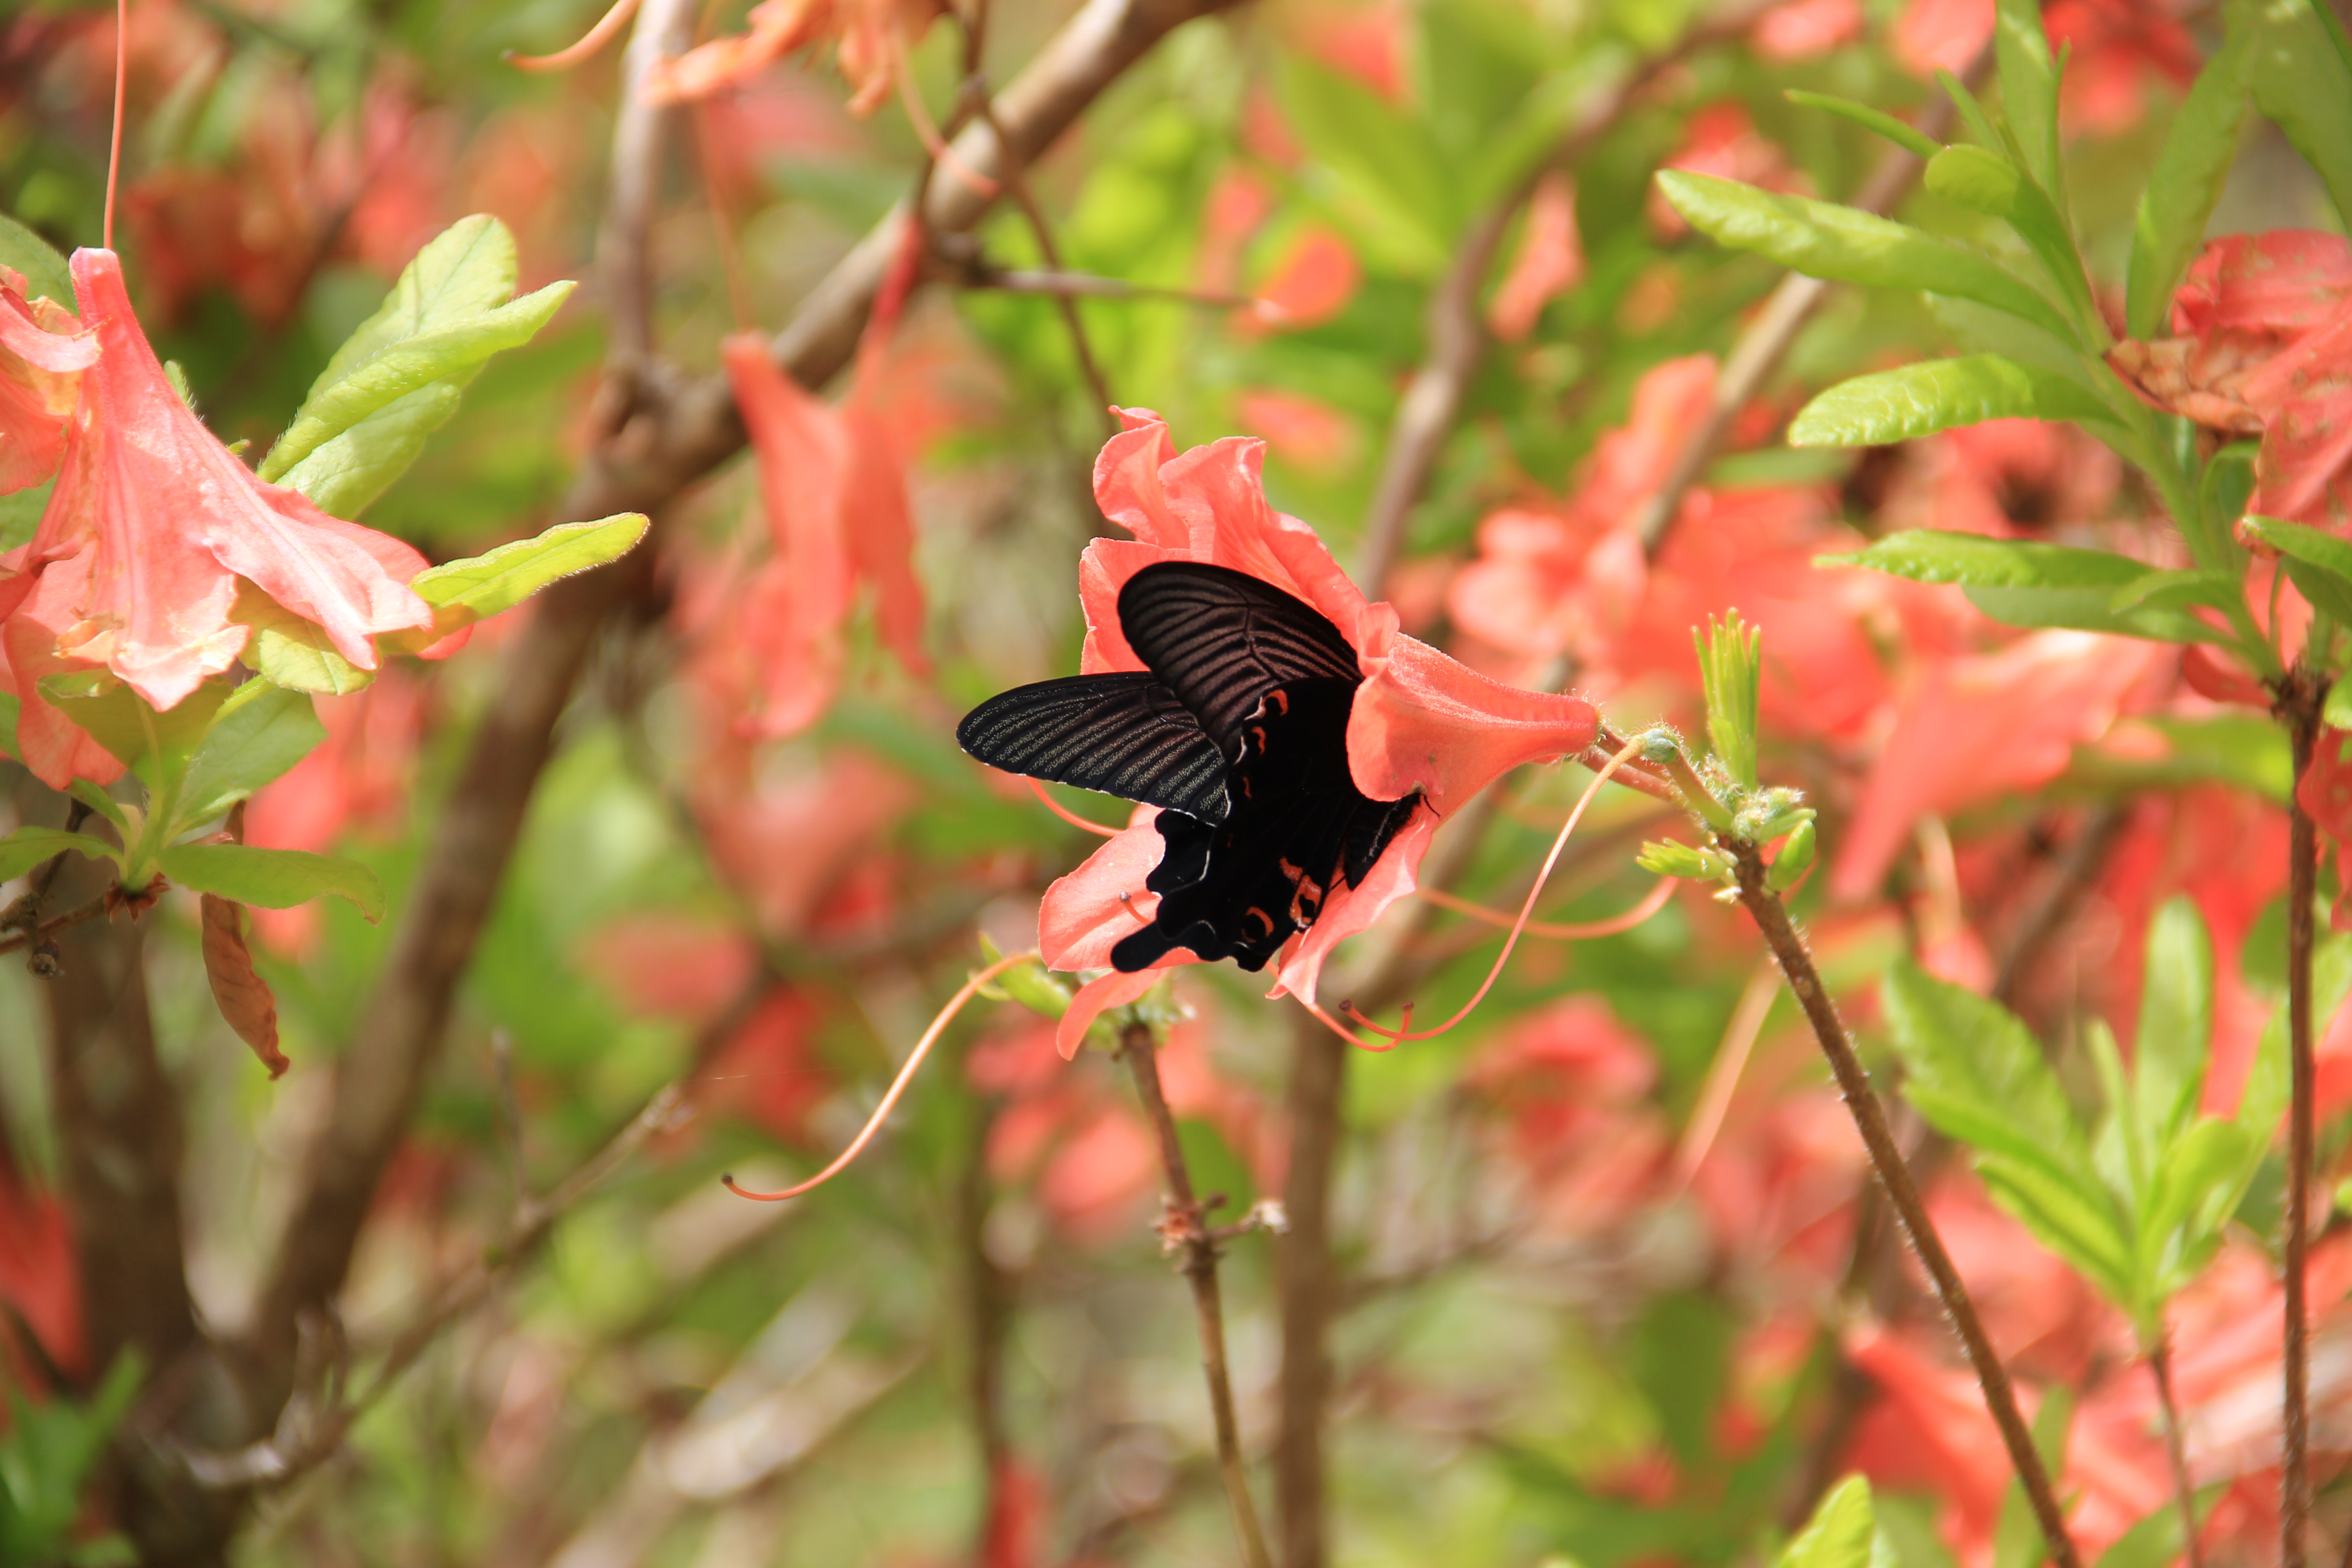
butterfly, flower, plant, pollinator, arthropod, insect, botany, petal, moths and butterflies, wing, flowering plant, herbaceous plant, terrestrial plant, swallowtail butterfly, annual plant, magenta, shrub, invertebrate, pollen, wildflower, macro photography, wildlife, plant stem, garden, Pedicel, brush footed butterfly, coquelicot, malvales, natural landscape, fish, landscape, lycaenid, terrestrial animal